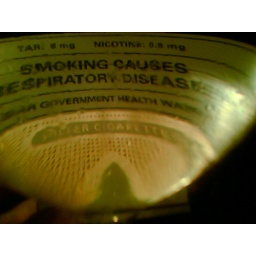
I took this photo by putting a Marlboro Light behind a glass of white wine in a bar during happy hours.